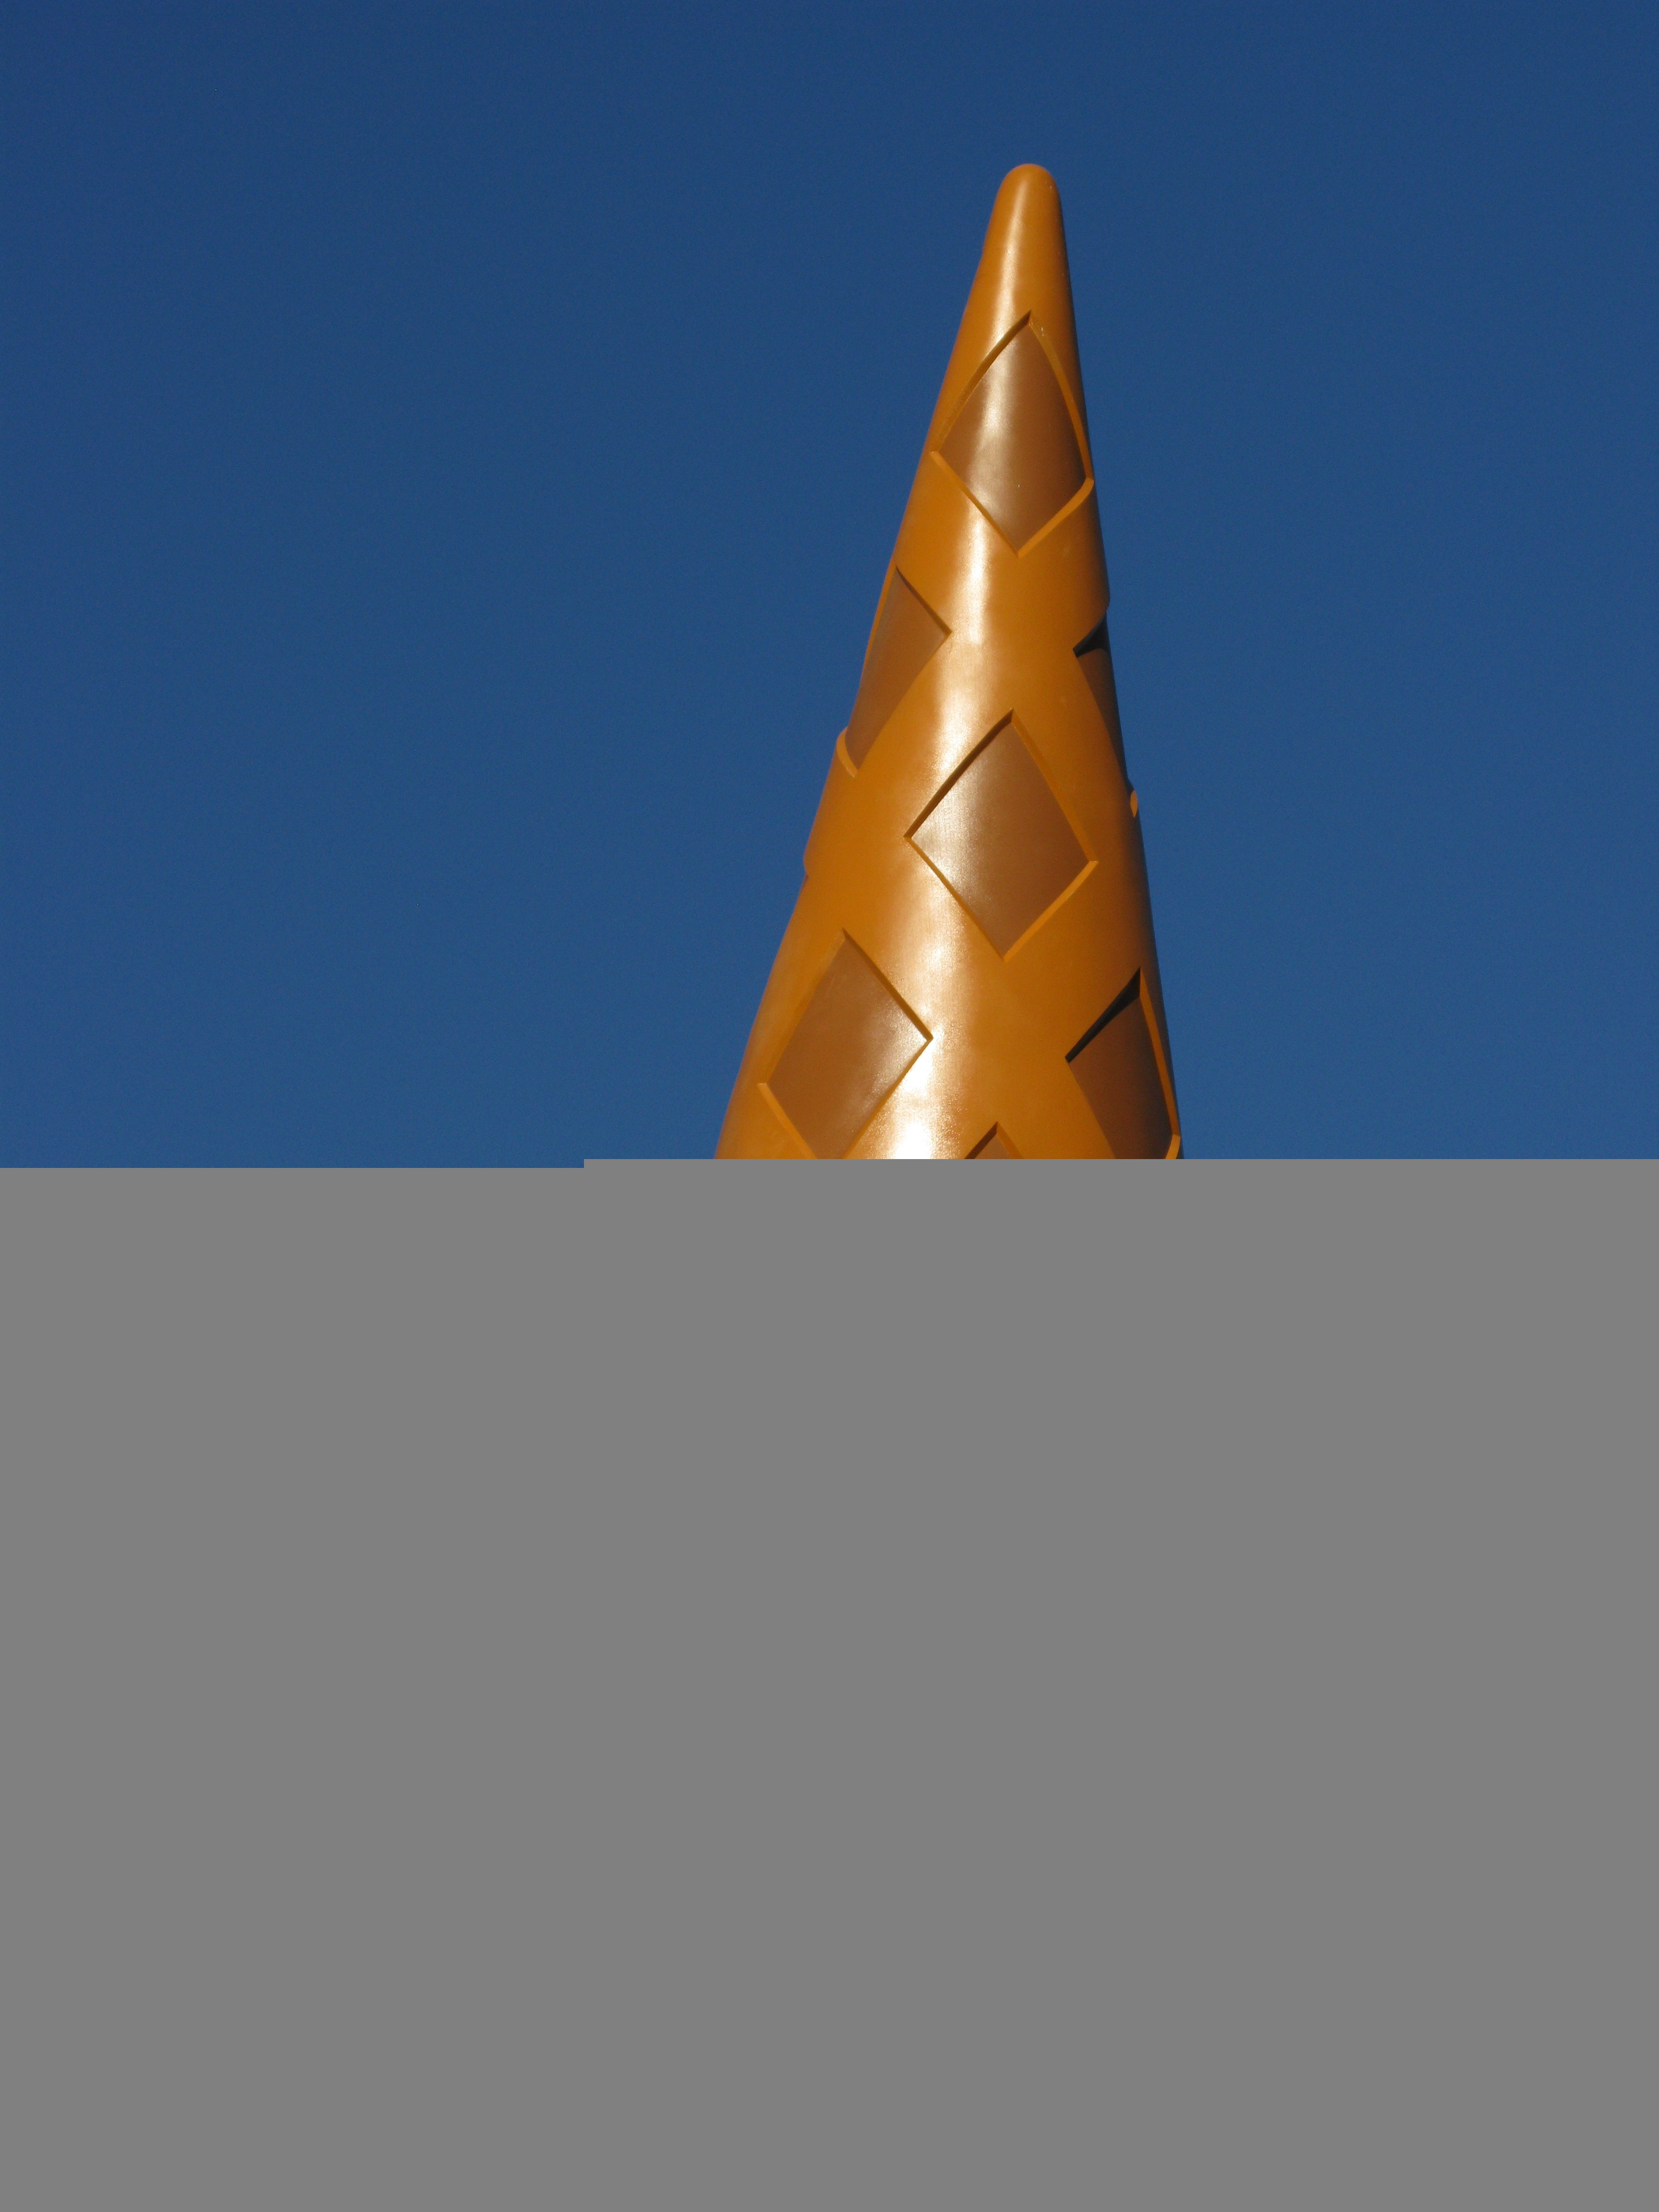
architecture, building, ice, vehicle, weapon, rocket, ammunition, cologne, spacecraft, housewife, gun accessory